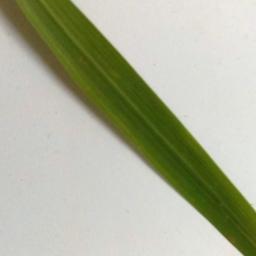
Label: Rice___Healthy